Paul de Rousiers

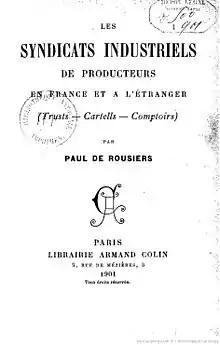
Frontispiece of "Les Syndicats industriels de producteurs en France et à l'étranger" (1901)

He was invited to contribute to reviews such as the "Revue politique et parlementaire", "Revue de Paris", "Revue bleue" and "Annales des sciences politiques", while continuing to contribute to "la Science sociale".